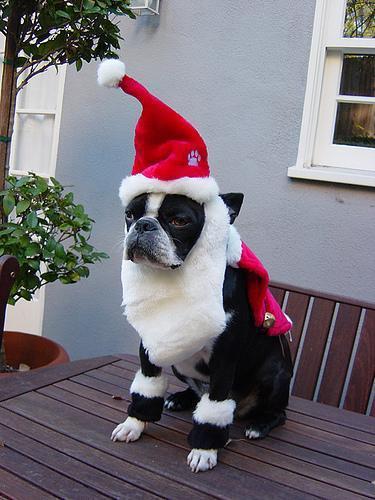
Boston_bull